Deveaux School Historic District

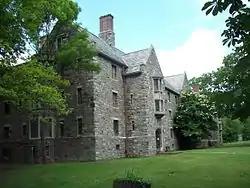
Deveaux School Historic District, Schoellkopf Hall (1929), June 2009

Deveaux School Historic District is a national historic district located at Niagara Falls in Niagara County, New York.